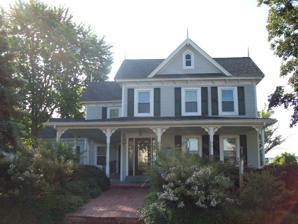
Building: Abell House (Leonardtown, Maryland)
Country: United States of America
Year built: 1910
Historic house in Maryland United States historic place Abell House U.S. National Register of Historic Places Abell house, July 2009 Show map of Maryland Show map of the United States Location 22530 Washington St., MD 326, Leonardtown, Maryland Coordinates 38°17′20″N 76°38′16″W / 38.28889°N 76.63778°W / 38.28889; -76.63778 Built 1901 Architectural style Queen Anne NRHP reference No. 03001324 Added to NRHP December 22, 2003 Abell House is a historic home located at Leonardtown , St. Mary's County , Maryland , United States . It was constructed about 1910 and is a two-story, three bay frame dwelling.  The house commands sweeping views of Breton Bay, a sheltered harbor of the Potomac River . It exhibits a vernacular interpretation of the Queen Anne . It was built by Enoch B. Abell, a significant local political leader, attorney, and entrepreneur, who resided there until his death in December 1924. Abell House was listed on the National Register of Historic Places in 2003. References